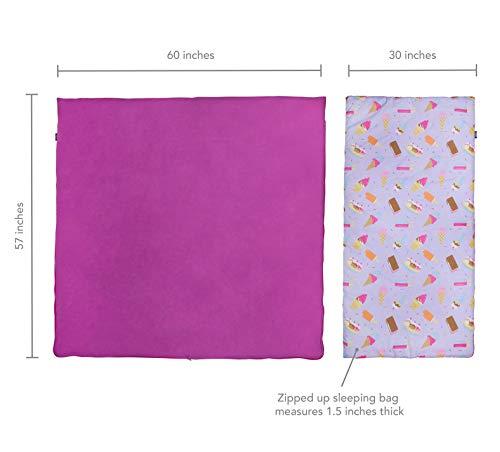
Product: Wildkin Sleeping Bag for Toddler Boys and Girls, Includes Pillow and Stuff Sack, Perfect Size for Slumber Parties, Camping, and Overnight Travel, Patterns Coordinate with Our Nap Mats and Lunch Boxes
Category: Toys & Games | Sports & Outdoor Play | Slumber Bags
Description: TRAVEL-FRIENDLY DESIGN – Sleep can happen anywhere with Wildkin’s Original Sleeping Bag Each Sleeping Bag features a roll-up design, complete with elastic storage straps, matching travel pillow, and a coordinating drawstring-close storage bag.
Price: $54.42
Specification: ProductDimensions:57x1.5x30inches|ItemWeight:3.6pounds|ShippingWeight:3.6pounds(Viewshippingratesandpolicies)|ASIN:B07R6Y7D6V|Itemmodelnumber:17707|Manufacturerrecommendedage:5-12years